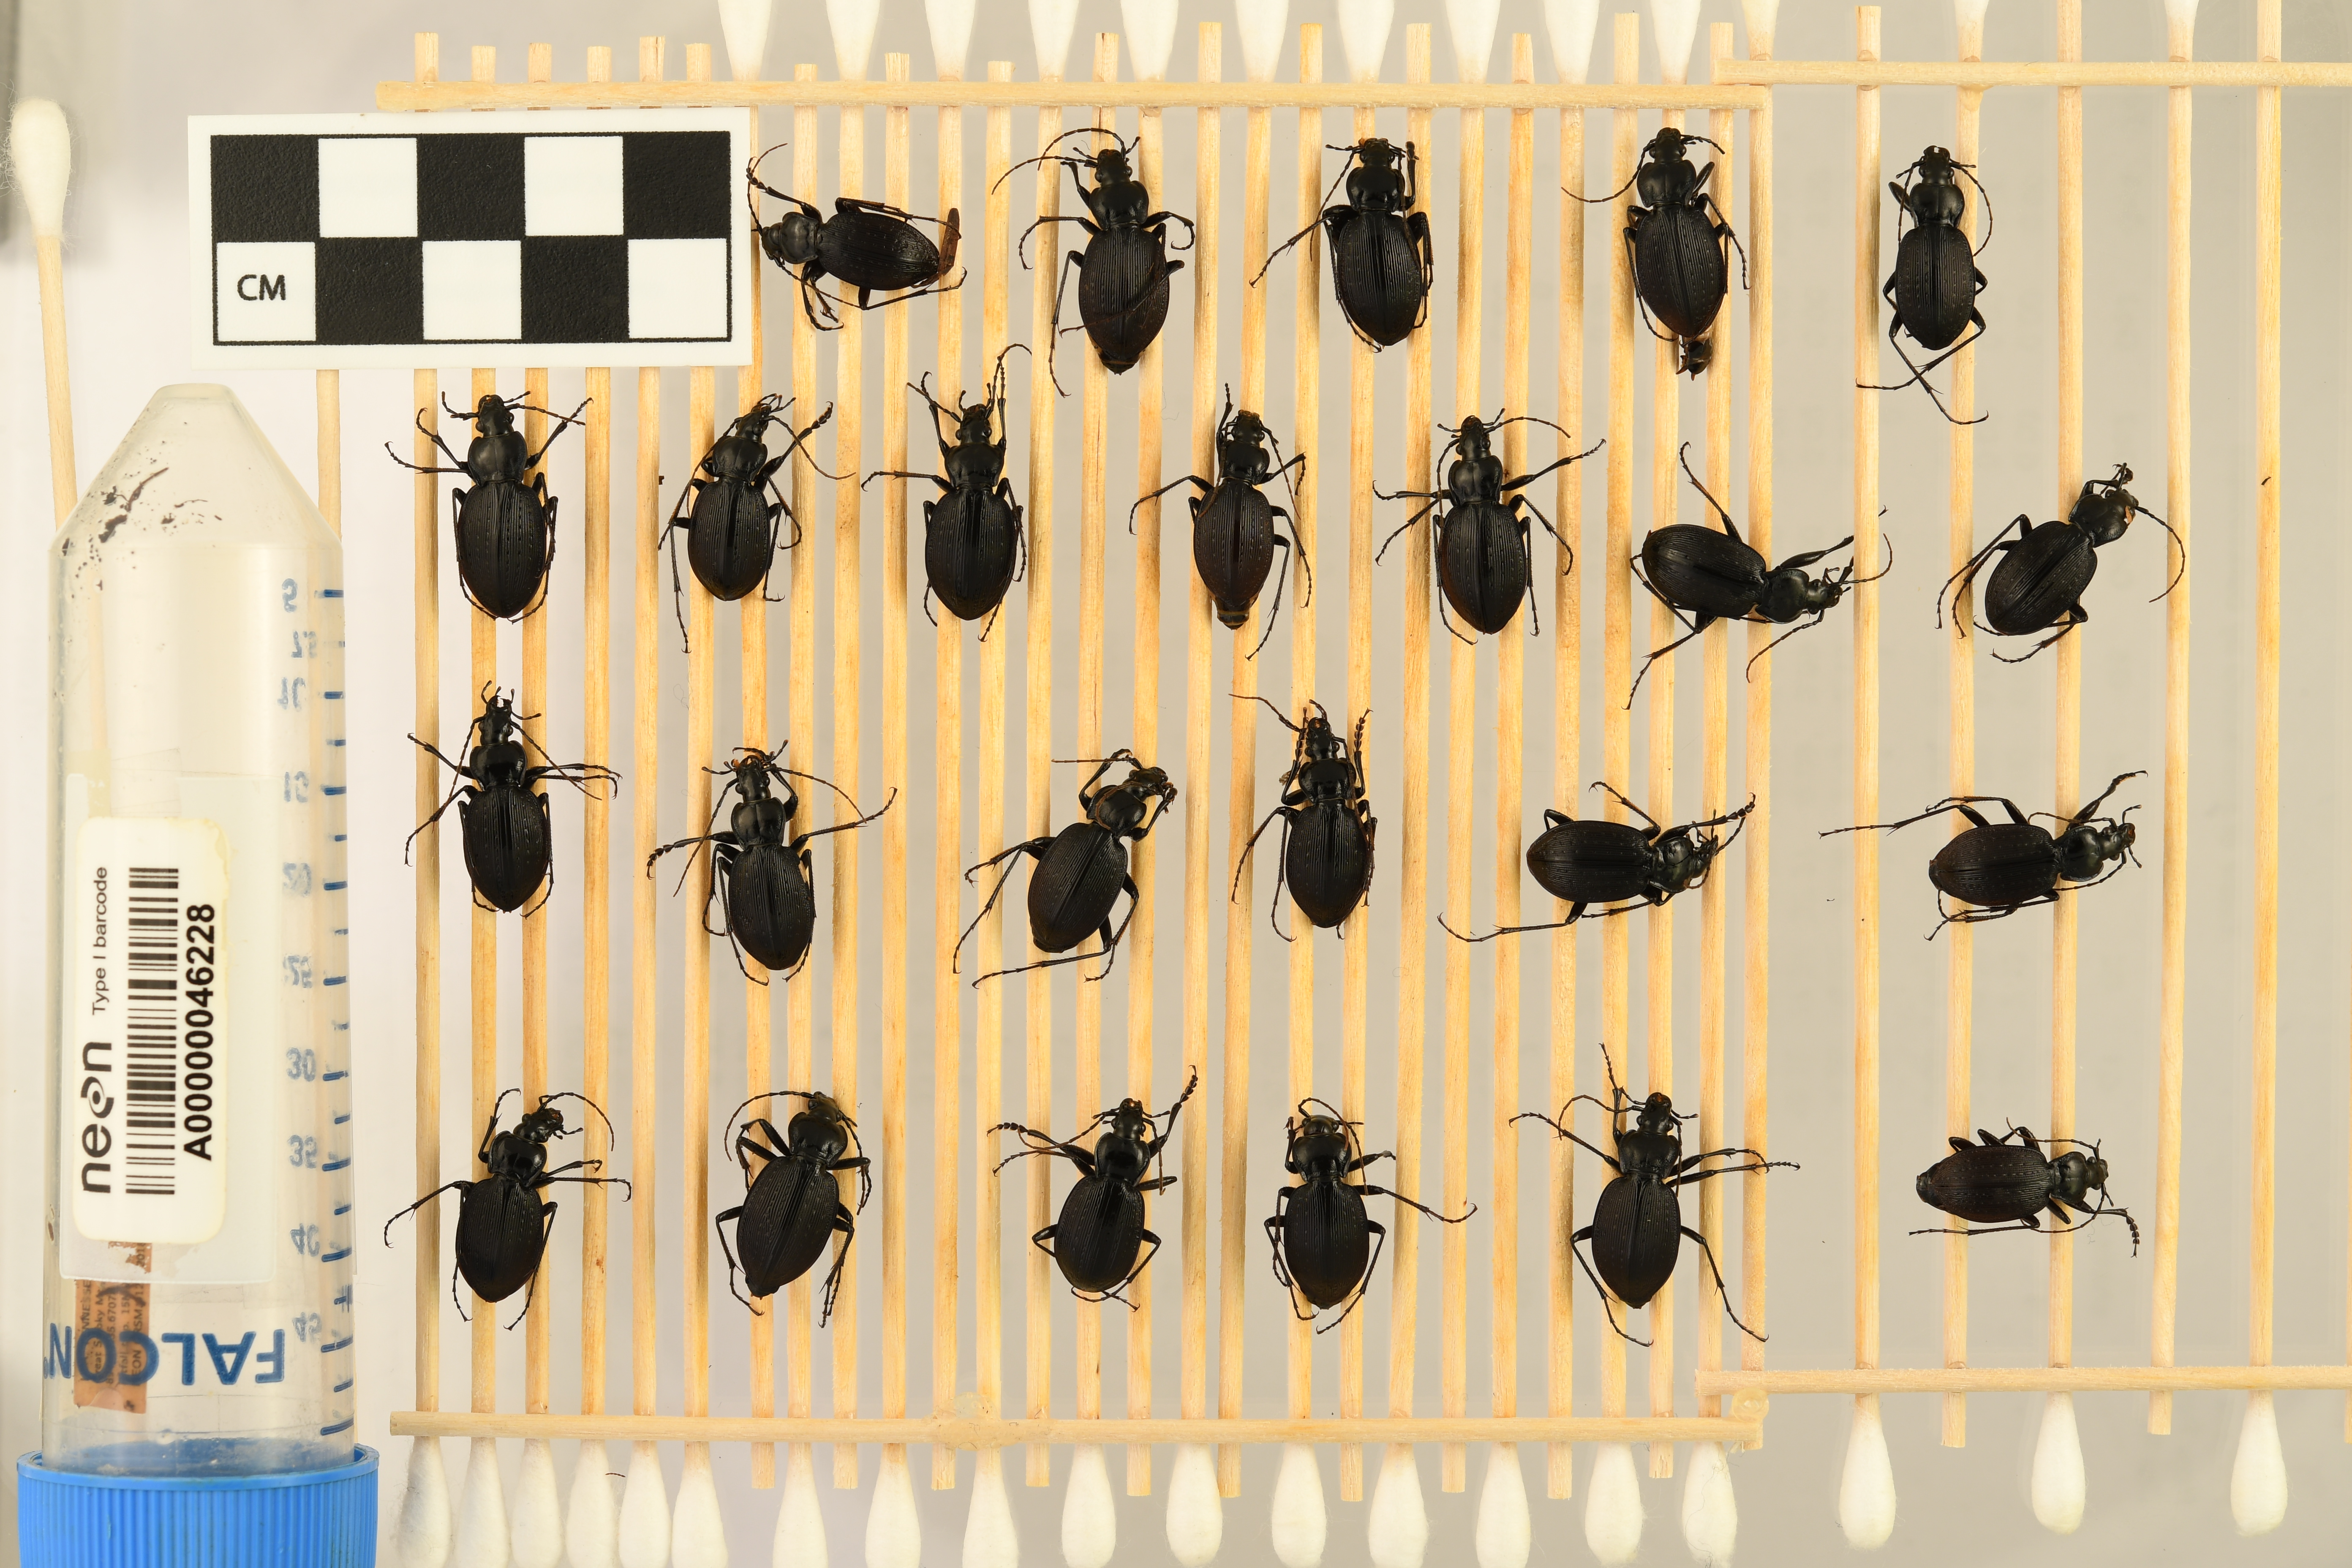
Carabus goryi — Great Smoky Mountains National Park NEON, plot GRSM_012. Beetle 9, ElytraLength: 1.121 cm (lying flat: Yes)

Carabus goryi — Great Smoky Mountains National Park NEON, plot GRSM_012. Beetle 9, ElytraWidth: 0.5303 cm (lying flat: Yes)

Carabus goryi — Great Smoky Mountains National Park NEON, plot GRSM_012. Beetle 10, ElytraLength: 1.172 cm (lying flat: Yes)

Carabus goryi — Great Smoky Mountains National Park NEON, plot GRSM_012. Beetle 10, ElytraWidth: 0.5434 cm (lying flat: Yes)

Carabus goryi — Great Smoky Mountains National Park NEON, plot GRSM_012. Beetle 11, ElytraLength: 1.101 cm (lying flat: Yes)

Carabus goryi — Great Smoky Mountains National Park NEON, plot GRSM_012. Beetle 11, ElytraWidth: 0.5459 cm (lying flat: Yes)

Carabus goryi — Great Smoky Mountains National Park NEON, plot GRSM_012. Beetle 12, ElytraLength: 1.177 cm (lying flat: Yes)

Carabus goryi — Great Smoky Mountains National Park NEON, plot GRSM_012. Beetle 12, ElytraWidth: 0.5476 cm (lying flat: Yes)

Carabus goryi — Great Smoky Mountains National Park NEON, plot GRSM_012. Beetle 13, ElytraLength: 1.135 cm (lying flat: Yes)

Carabus goryi — Great Smoky Mountains National Park NEON, plot GRSM_012. Beetle 13, ElytraWidth: 0.5915 cm (lying flat: Yes)

Carabus goryi — Great Smoky Mountains National Park NEON, plot GRSM_012. Beetle 14, ElytraLength: 1.13 cm (lying flat: Yes)

Carabus goryi — Great Smoky Mountains National Park NEON, plot GRSM_012. Beetle 14, ElytraWidth: 0.4976 cm (lying flat: Yes)

Carabus goryi — Great Smoky Mountains National Park NEON, plot GRSM_012. Beetle 15, ElytraLength: 1.191 cm (lying flat: Yes)

Carabus goryi — Great Smoky Mountains National Park NEON, plot GRSM_012. Beetle 15, ElytraWidth: 0.562 cm (lying flat: Yes)

Carabus goryi — Great Smoky Mountains National Park NEON, plot GRSM_012. Beetle 16, ElytraLength: 1.097 cm (lying flat: Yes)

Carabus goryi — Great Smoky Mountains National Park NEON, plot GRSM_012. Beetle 16, ElytraWidth: 0.5301 cm (lying flat: Yes)

Carabus goryi — Great Smoky Mountains National Park NEON, plot GRSM_012. Beetle 17, ElytraLength: 1.121 cm (lying flat: Yes)

Carabus goryi — Great Smoky Mountains National Park NEON, plot GRSM_012. Beetle 17, ElytraWidth: 0.5783 cm (lying flat: Yes)

Carabus goryi — Great Smoky Mountains National Park NEON, plot GRSM_012. Beetle 18, ElytraLength: 1.094 cm (lying flat: Yes)

Carabus goryi — Great Smoky Mountains National Park NEON, plot GRSM_012. Beetle 18, ElytraWidth: 0.547 cm (lying flat: Yes)

Carabus goryi — Great Smoky Mountains National Park NEON, plot GRSM_012. Beetle 19, ElytraLength: 1.147 cm (lying flat: Yes)

Carabus goryi — Great Smoky Mountains National Park NEON, plot GRSM_012. Beetle 19, ElytraWidth: 0.5698 cm (lying flat: Yes)

Carabus goryi — Great Smoky Mountains National Park NEON, plot GRSM_012. Beetle 20, ElytraLength: 1.331 cm (lying flat: Yes)

Carabus goryi — Great Smoky Mountains National Park NEON, plot GRSM_012. Beetle 20, ElytraWidth: 0.5951 cm (lying flat: Yes)

Carabus goryi — Great Smoky Mountains National Park NEON, plot GRSM_012. Beetle 21, ElytraLength: 1.049 cm (lying flat: Yes)

Carabus goryi — Great Smoky Mountains National Park NEON, plot GRSM_012. Beetle 21, ElytraWidth: 0.5829 cm (lying flat: Yes)

Carabus goryi — Great Smoky Mountains National Park NEON, plot GRSM_012. Beetle 22, ElytraLength: 1.157 cm (lying flat: Yes)

Carabus goryi — Great Smoky Mountains National Park NEON, plot GRSM_012. Beetle 22, ElytraWidth: 0.5182 cm (lying flat: Yes)

Carabus goryi — Great Smoky Mountains National Park NEON, plot GRSM_012. Beetle 23, ElytraLength: 1.138 cm (lying flat: Yes)

Carabus goryi — Great Smoky Mountains National Park NEON, plot GRSM_012. Beetle 23, ElytraWidth: 0.5725 cm (lying flat: Yes)

Carabus goryi — Great Smoky Mountains National Park NEON, plot GRSM_012. Beetle 24, ElytraLength: 1.11 cm (lying flat: Yes)

Carabus goryi — Great Smoky Mountains National Park NEON, plot GRSM_012. Beetle 24, ElytraWidth: 0.4833 cm (lying flat: Yes)

Carabus goryi — Great Smoky Mountains National Park NEON, plot GRSM_012. Beetle 1, ElytraLength: 1.16 cm (lying flat: Yes)

Carabus goryi — Great Smoky Mountains National Park NEON, plot GRSM_012. Beetle 1, ElytraWidth: 0.4882 cm (lying flat: Yes)

Carabus goryi — Great Smoky Mountains National Park NEON, plot GRSM_012. Beetle 2, ElytraLength: 1.231 cm (lying flat: Yes)

Carabus goryi — Great Smoky Mountains National Park NEON, plot GRSM_012. Beetle 2, ElytraWidth: 0.6031 cm (lying flat: Yes)

Carabus goryi — Great Smoky Mountains National Park NEON, plot GRSM_012. Beetle 3, ElytraLength: 1.249 cm (lying flat: Yes)

Carabus goryi — Great Smoky Mountains National Park NEON, plot GRSM_012. Beetle 3, ElytraWidth: 0.5537 cm (lying flat: Yes)

Carabus goryi — Great Smoky Mountains National Park NEON, plot GRSM_012. Beetle 4, ElytraLength: 1.26 cm (lying flat: Yes)

Carabus goryi — Great Smoky Mountains National Park NEON, plot GRSM_012. Beetle 4, ElytraWidth: 0.5439 cm (lying flat: Yes)

Carabus goryi — Great Smoky Mountains National Park NEON, plot GRSM_012. Beetle 5, ElytraLength: 1.192 cm (lying flat: Yes)

Carabus goryi — Great Smoky Mountains National Park NEON, plot GRSM_012. Beetle 5, ElytraWidth: 0.5386 cm (lying flat: Yes)

Carabus goryi — Great Smoky Mountains National Park NEON, plot GRSM_012. Beetle 6, ElytraLength: 1.321 cm (lying flat: Yes)

Carabus goryi — Great Smoky Mountains National Park NEON, plot GRSM_012. Beetle 6, ElytraWidth: 0.5771 cm (lying flat: Yes)

Carabus goryi — Great Smoky Mountains National Park NEON, plot GRSM_012. Beetle 7, ElytraLength: 1.158 cm (lying flat: Yes)

Carabus goryi — Great Smoky Mountains National Park NEON, plot GRSM_012. Beetle 7, ElytraWidth: 0.5295 cm (lying flat: Yes)

Carabus goryi — Great Smoky Mountains National Park NEON, plot GRSM_012. Beetle 8, ElytraLength: 1.26 cm (lying flat: Yes)

Carabus goryi — Great Smoky Mountains National Park NEON, plot GRSM_012. Beetle 8, ElytraWidth: 0.6047 cm (lying flat: Yes)

Carabus goryi — Great Smoky Mountains National Park NEON, plot GRSM_012. Beetle 9, ElytraLength: 1.194 cm (lying flat: Yes)

Carabus goryi — Great Smoky Mountains National Park NEON, plot GRSM_012. Beetle 9, ElytraWidth: 0.5154 cm (lying flat: Yes)

Carabus goryi — Great Smoky Mountains National Park NEON, plot GRSM_012. Beetle 10, ElytraLength: 1.245 cm (lying flat: Yes)

Carabus goryi — Great Smoky Mountains National Park NEON, plot GRSM_012. Beetle 10, ElytraWidth: 0.5647 cm (lying flat: Yes)

Carabus goryi — Great Smoky Mountains National Park NEON, plot GRSM_012. Beetle 11, ElytraLength: 1.184 cm (lying flat: Yes)

Carabus goryi — Great Smoky Mountains National Park NEON, plot GRSM_012. Beetle 11, ElytraWidth: 0.5858 cm (lying flat: Yes)

Carabus goryi — Great Smoky Mountains National Park NEON, plot GRSM_012. Beetle 12, ElytraLength: 1.251 cm (lying flat: Yes)

Carabus goryi — Great Smoky Mountains National Park NEON, plot GRSM_012. Beetle 12, ElytraWidth: 0.5718 cm (lying flat: Yes)

Carabus goryi — Great Smoky Mountains National Park NEON, plot GRSM_012. Beetle 13, ElytraLength: 1.206 cm (lying flat: Yes)

Carabus goryi — Great Smoky Mountains National Park NEON, plot GRSM_012. Beetle 13, ElytraWidth: 0.5771 cm (lying flat: Yes)

Carabus goryi — Great Smoky Mountains National Park NEON, plot GRSM_012. Beetle 14, ElytraLength: 1.202 cm (lying flat: Yes)

Carabus goryi — Great Smoky Mountains National Park NEON, plot GRSM_012. Beetle 14, ElytraWidth: 0.5143 cm (lying flat: Yes)

Carabus goryi — Great Smoky Mountains National Park NEON, plot GRSM_012. Beetle 15, ElytraLength: 1.244 cm (lying flat: Yes)

Carabus goryi — Great Smoky Mountains National Park NEON, plot GRSM_012. Beetle 15, ElytraWidth: 0.5916 cm (lying flat: Yes)

Carabus goryi — Great Smoky Mountains National Park NEON, plot GRSM_012. Beetle 16, ElytraLength: 1.129 cm (lying flat: Yes)

Carabus goryi — Great Smoky Mountains National Park NEON, plot GRSM_012. Beetle 16, ElytraWidth: 0.5398 cm (lying flat: Yes)